El Ceibo Museums

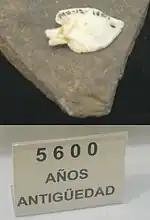
Flint Spearhead, 5,600 years old, El Ceibo Museum, Ometepe, Nicaragua

El Ceibo is a museum in the Ometepe island in what once were the tobacco farm “Tel Aviv” kilns, known by its former name “El Refugio”, in the community of Sacramento, 10 kilometers from Moyogalpa in Lake Cocibolca or Lake Nicaragua administratively Ometepe Island belongs to the Rivas Department. The name of the island derives from the Nahuatl: ōme 'two' and tepētl 'mountain (s),' since it is almost entirely composed of two volcanic cones: Concepción (volcano) and Maderas volcano.